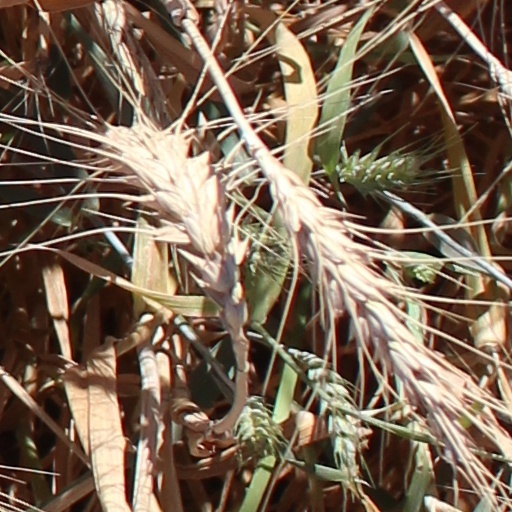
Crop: wheat